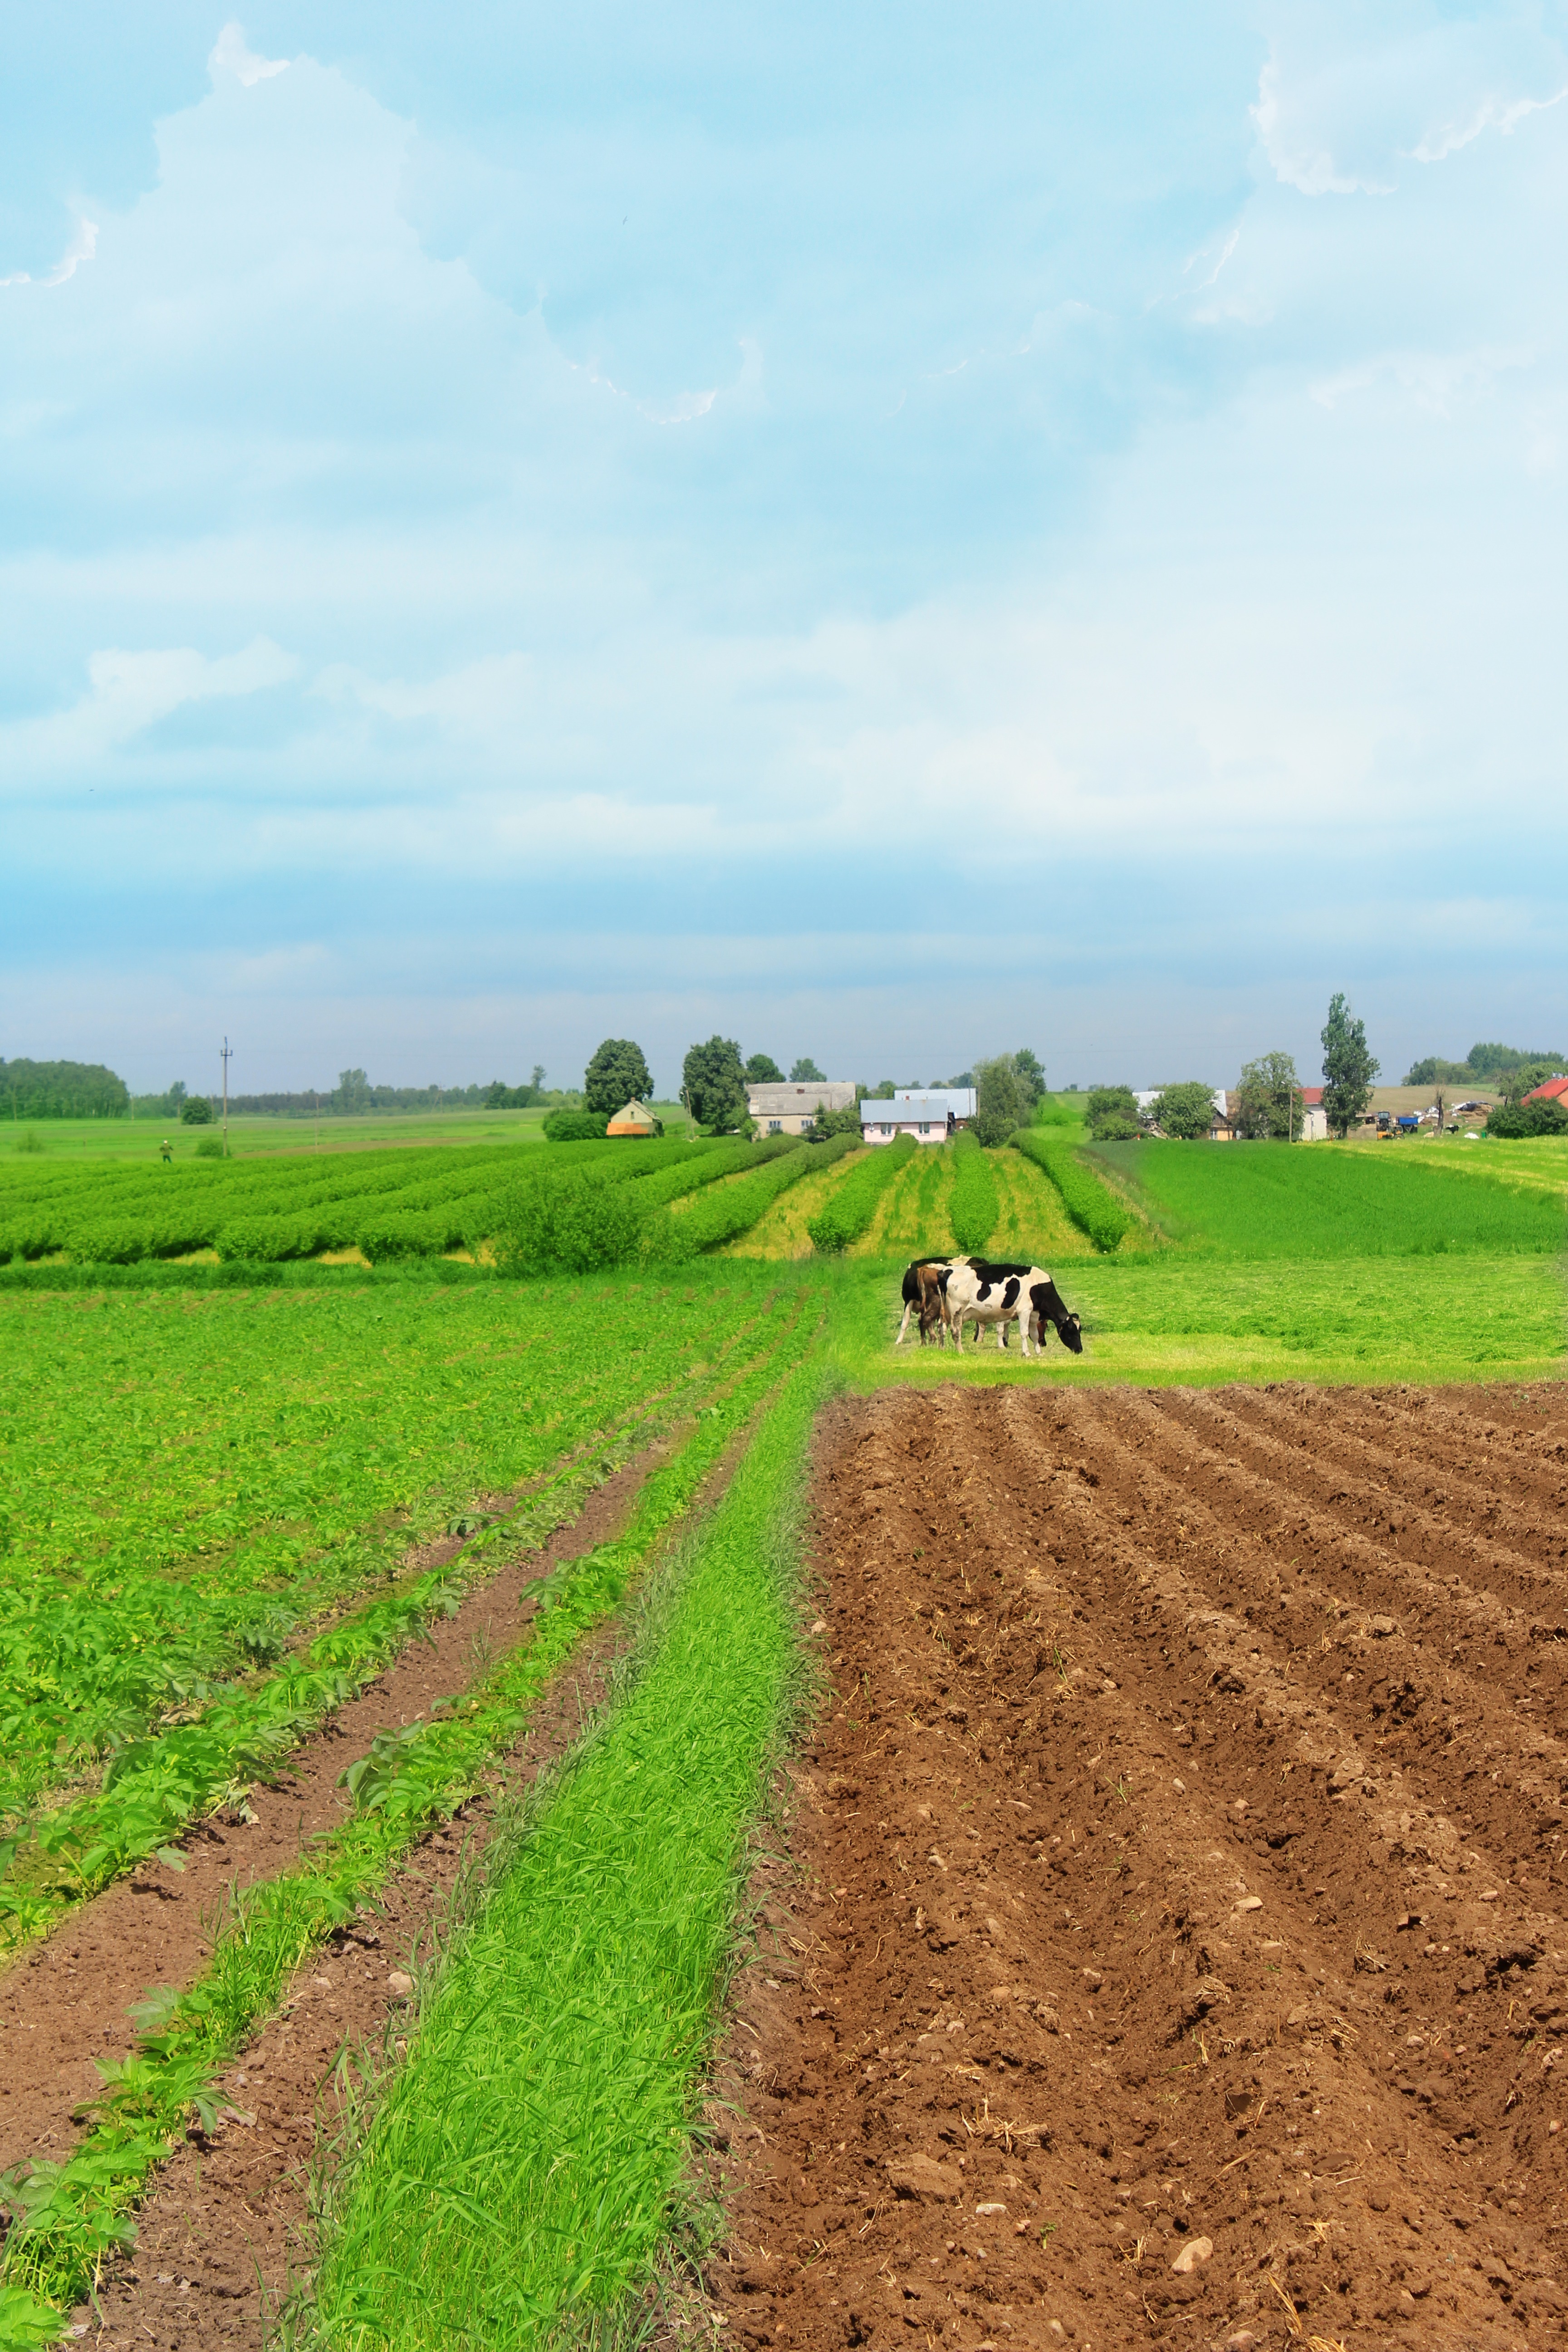
grass, sky, field, farm, meadow, prairie, hill, view, summer, dirt road, village, spring, crop, pasture, soil, agriculture, plain, cows, clouds, grassland, plateau, ecosystem, steppe, rural area, field crops, paddy field, grass family